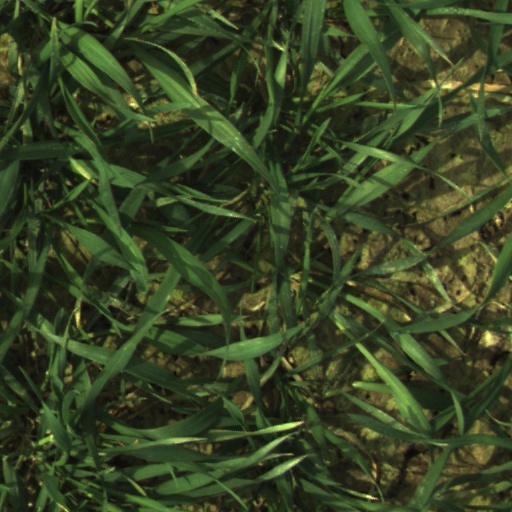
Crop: wheat